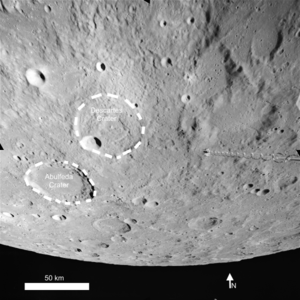
Abulfeda (månekrater)
Kraterne Abulfeda og Descartes